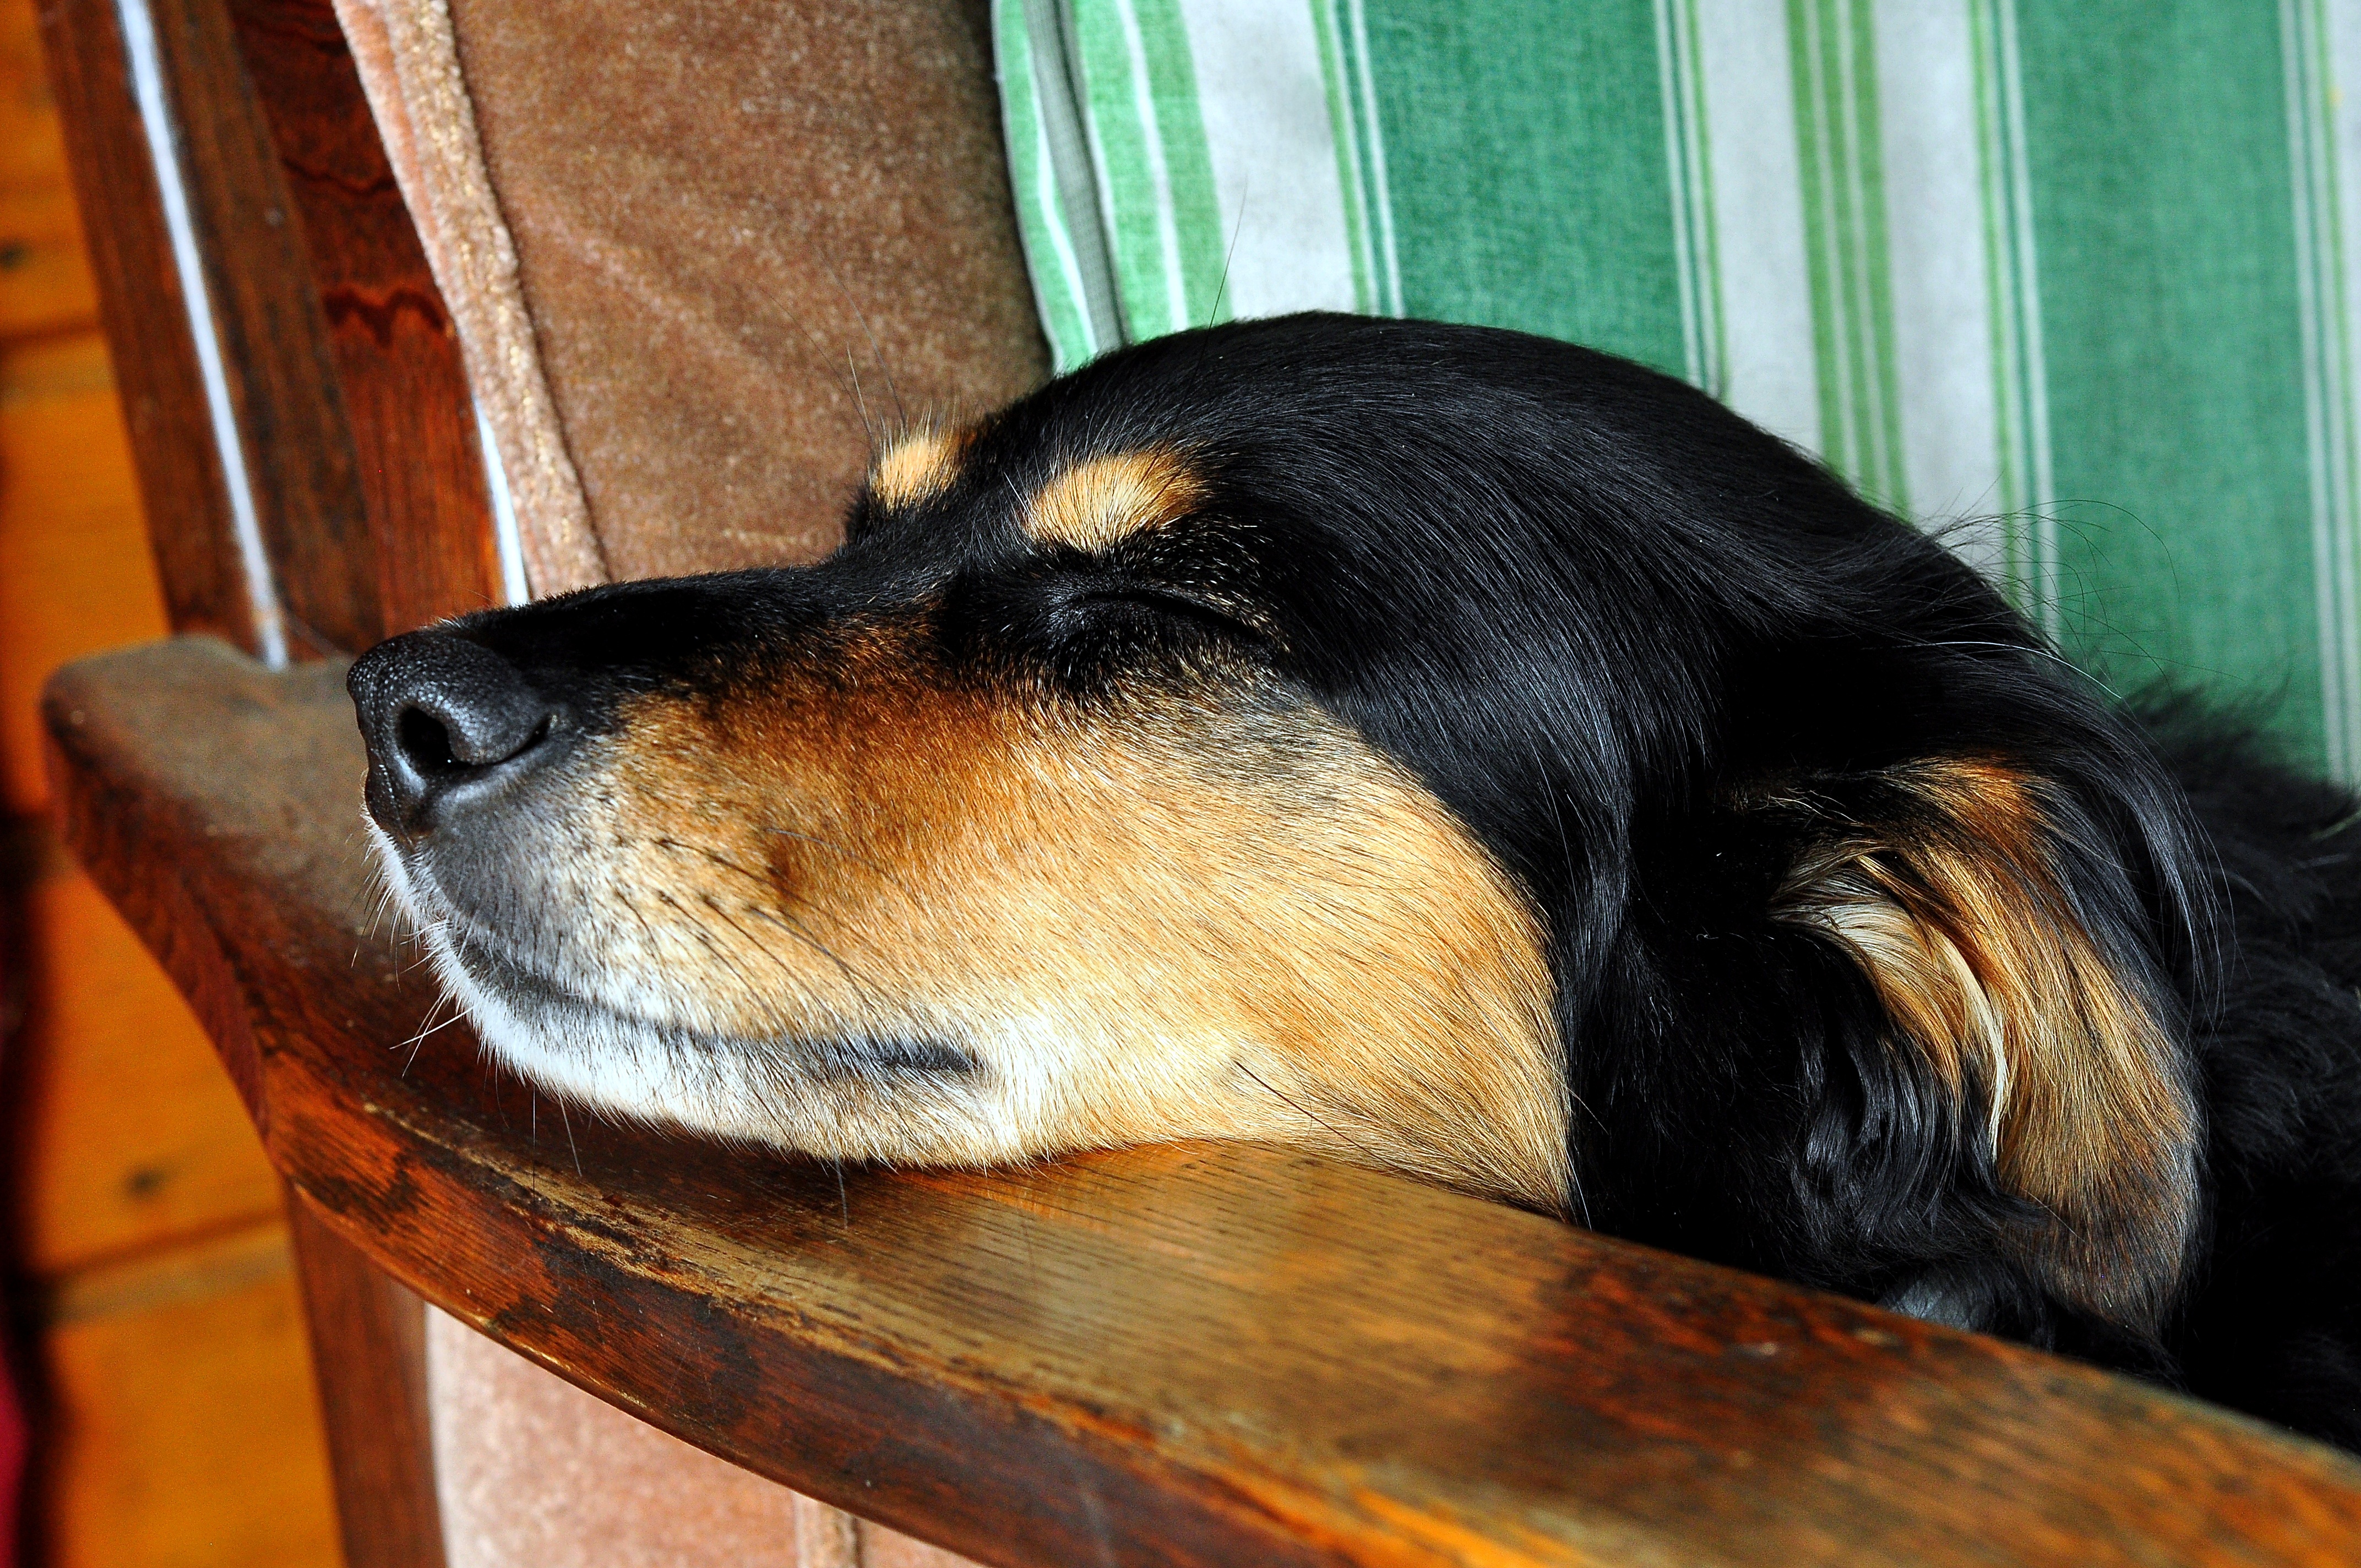
dog, animal, fur, coat, sleeping, mammal, rest, dream, vertebrate, dog breed, the head of the, laziness, dog like mammal